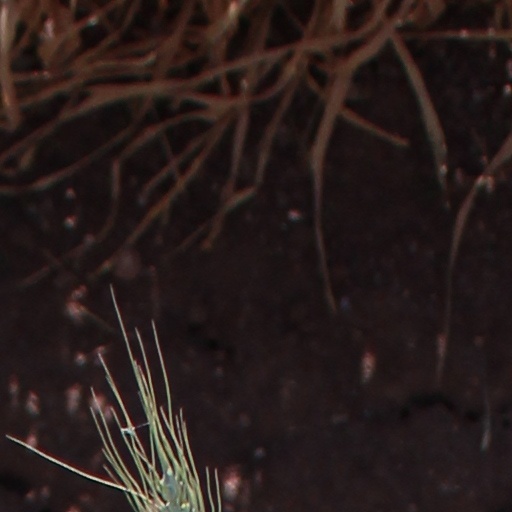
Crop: wheat